Jean Smart

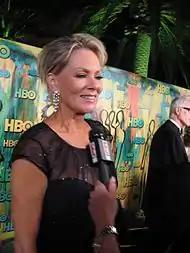
Smart after her Primetime Emmy Award win on September 21, 2008

In 1985, Smart was cast in the starring role of Charlene Frazier Stillfield on the comedy series "Designing Women", a role she played from the show's beginning in 1986 through its fifth season. After leaving "Designing Women", her work mainly concentrated on made-for-television films and supporting film roles. Notably, she portrayed serial killer Aileen Wuornos in the television film "Overkill: The Aileen Wuornos Story" (1992), followed by a supporting part in the black comedy "Mistress" (1992), opposite Robert De Niro and Eli Wallach. Critic Roger Ebert praised the film and called Smart's character portrayal "calculating". The following year, she appeared in the family drama "" (1993), and as Ory Baxter in a television version of "The Yearling" (1994). She was then cast as Sally Brewton in the television miniseries "Scarlett" (1995), and appeared in a supporting role in "The Brady Bunch Movie" (1995). She also appeared in the television thriller film "A Stranger In Town" (1995) opposite Gregory Hines.